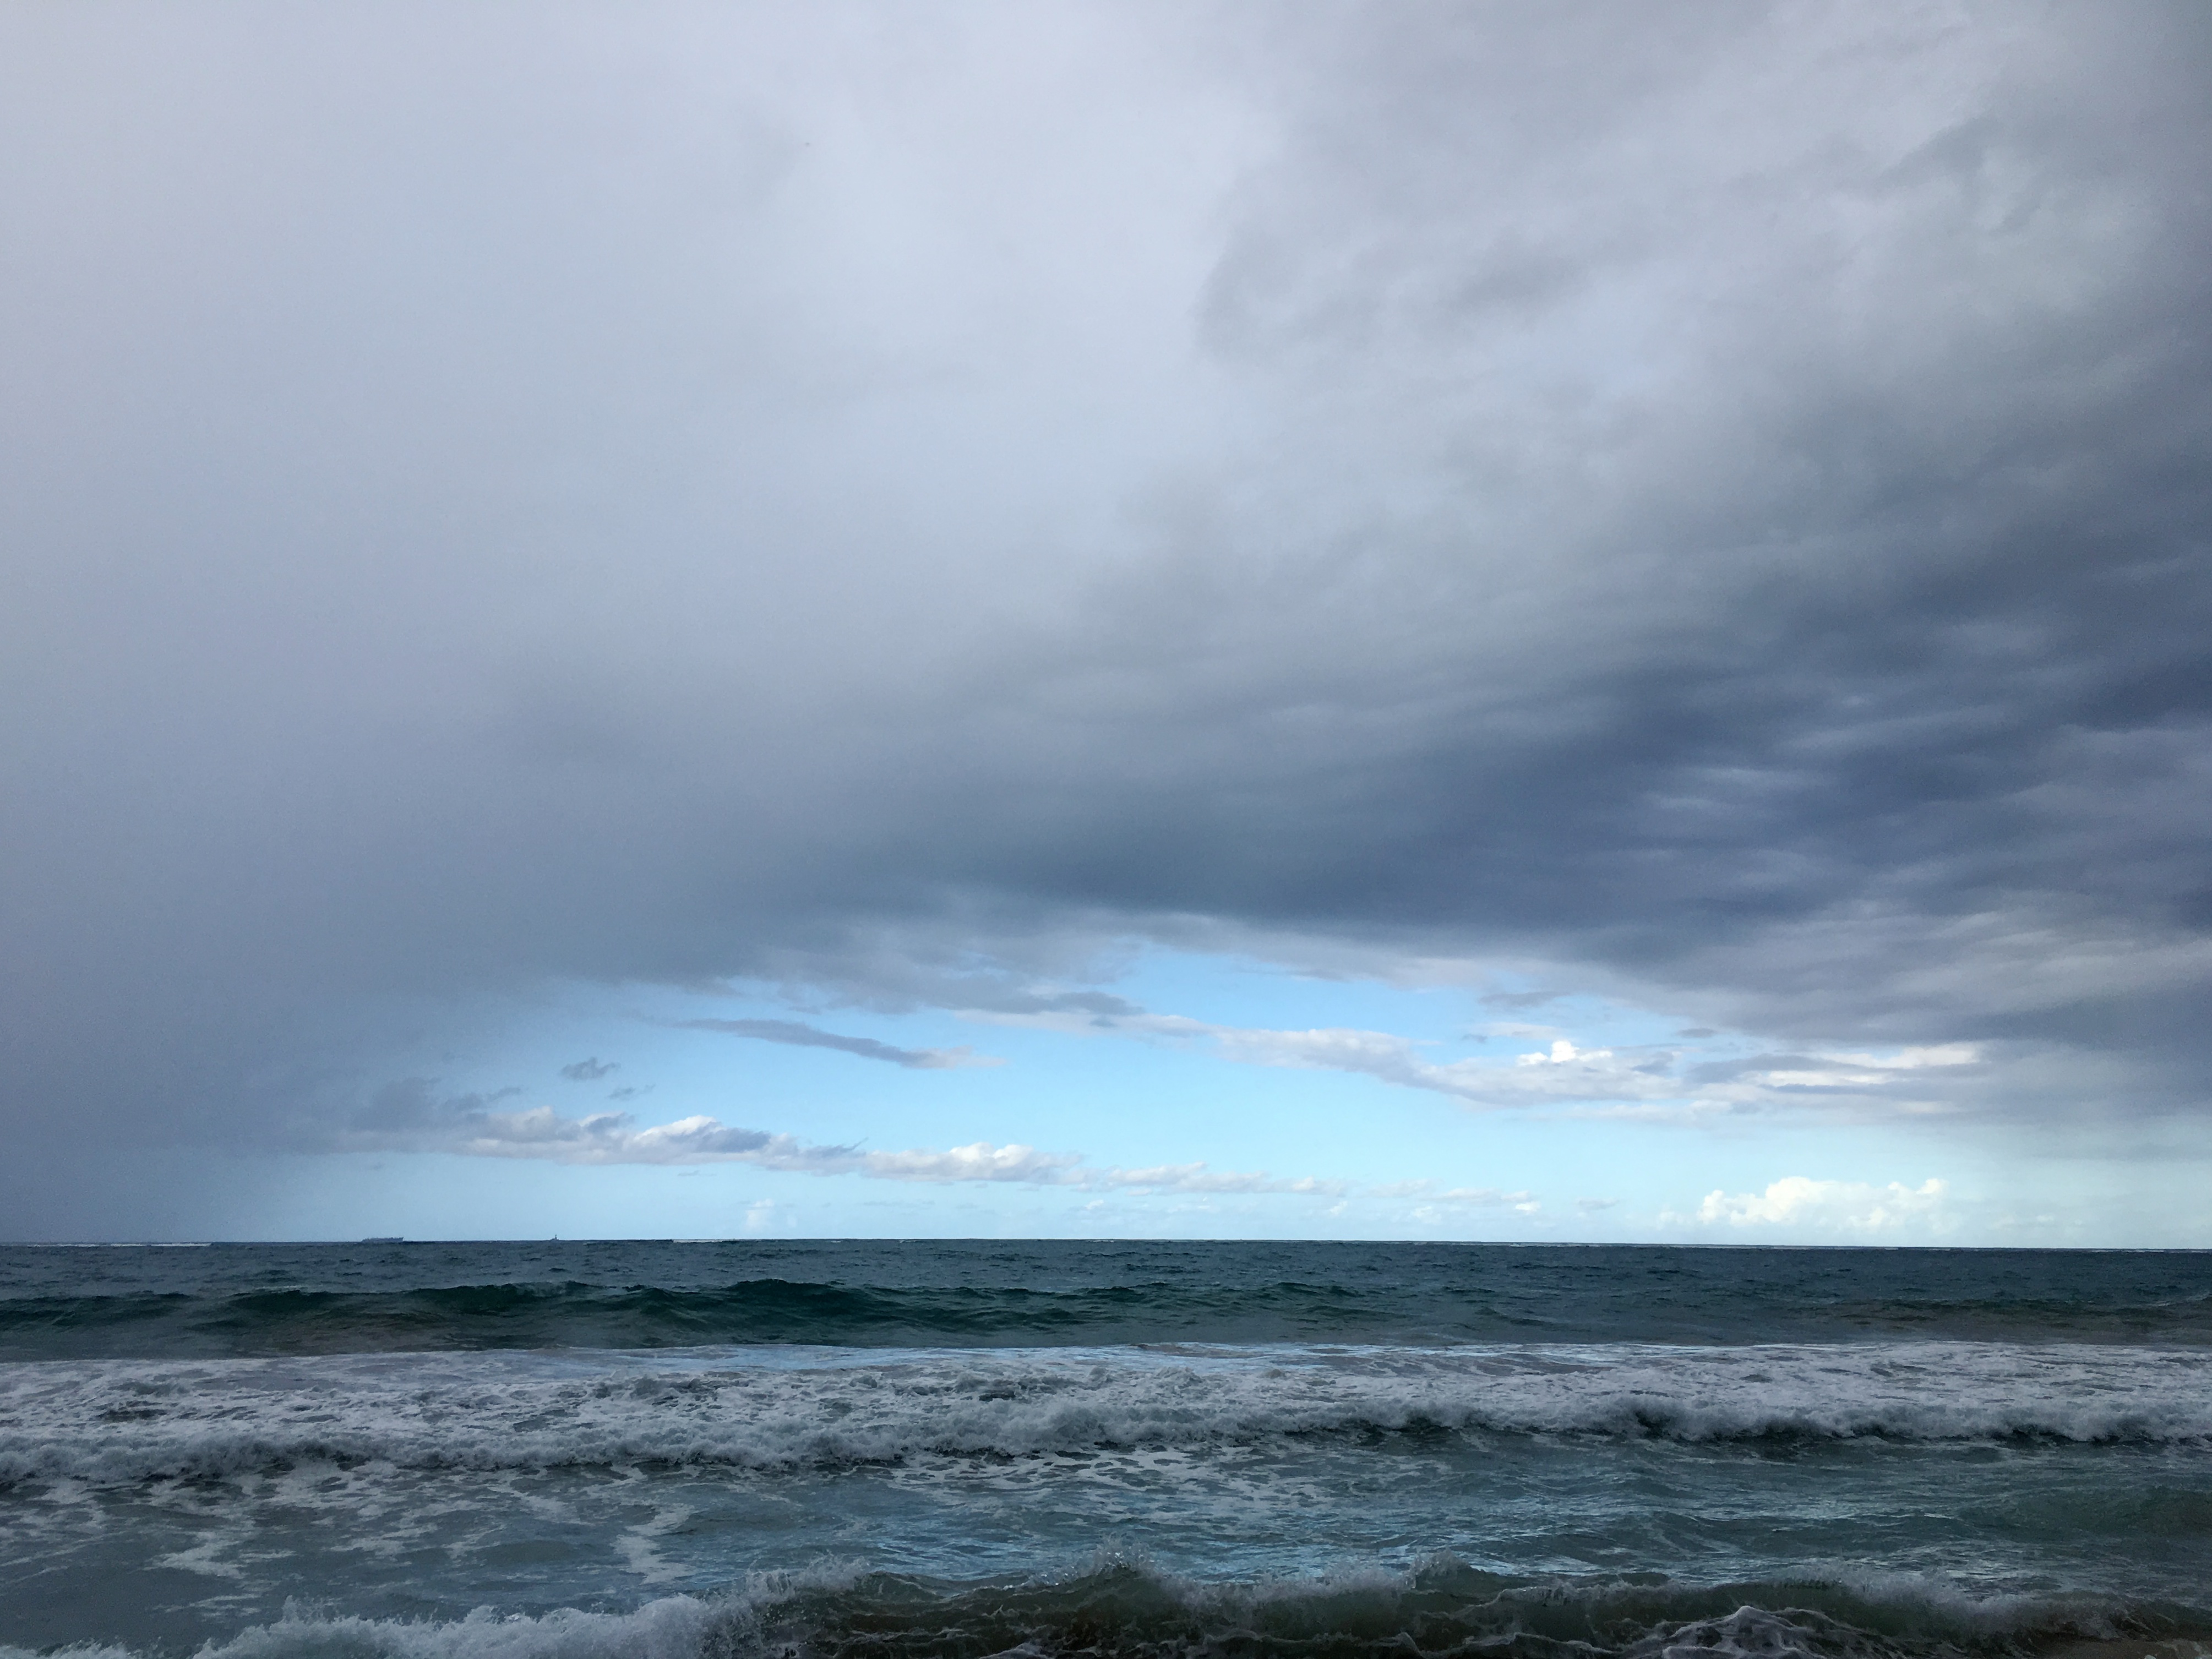
beach, sea, coast, ocean, horizon, cloud, sky, rain, shore, wave, wind, weather, storm, body of water, meteorological phenomenon, atmospheric phenomenon, wind wave